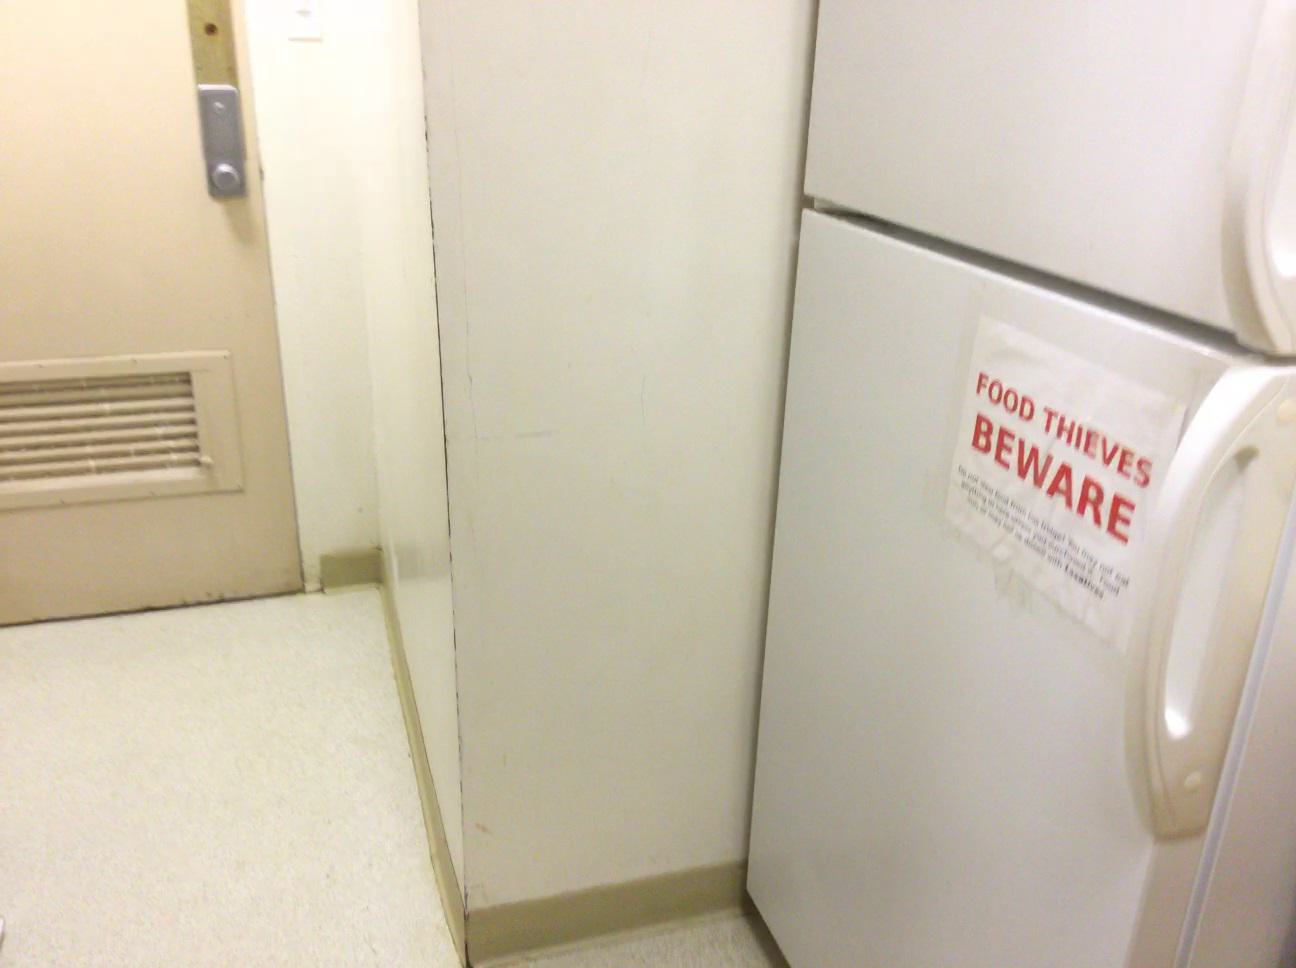
Question: In the image, there is the refrigerator. Pinpoint several points within the vacant space situated left of the refrigerator from the world's perspective. Your final answer should be formatted as a list of tuples, i.e. [(x1, y1), ...], where each tuple contains the x and y coordinates of a point satisfying the conditions above. The coordinates should be between 0 and 1, indicating the normalized pixel locations of the points.
Answer: [(0.547, 0.784), (0.510, 0.791), (0.472, 0.800), (0.434, 0.807), (0.522, 0.822), (0.483, 0.831), (0.443, 0.839), (0.401, 0.848), (0.359, 0.856), (0.535, 0.854), (0.495, 0.864), (0.453, 0.873), (0.410, 0.883), (0.365, 0.894), (0.549, 0.890), (0.507, 0.901), (0.464, 0.911), (0.418, 0.921), (0.373, 0.933), (0.325, 0.944), (0.521, 0.941), (0.475, 0.952), (0.428, 0.964), (0.380, 0.976), (0.330, 0.989), (0.536, 0.985), (0.488, 0.998)]